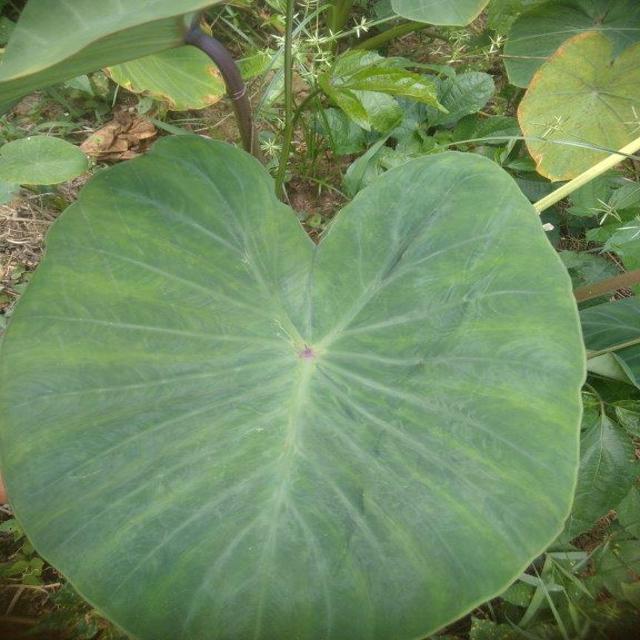
Label: Healthy